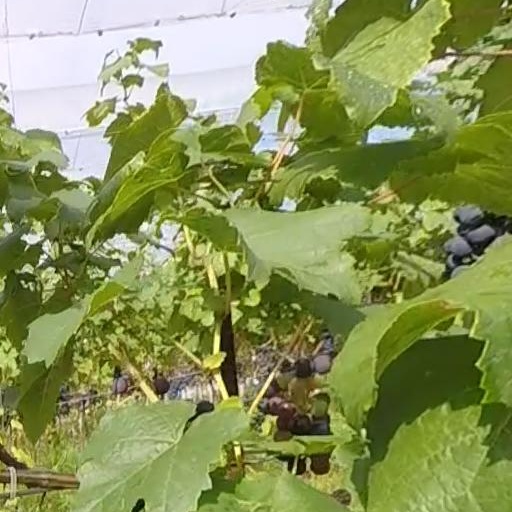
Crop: grape